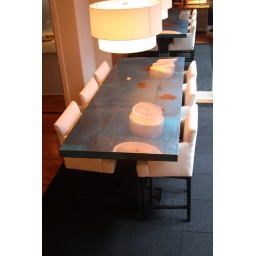
good measurements by the customer made sure their new chairs would fit under the table just like this